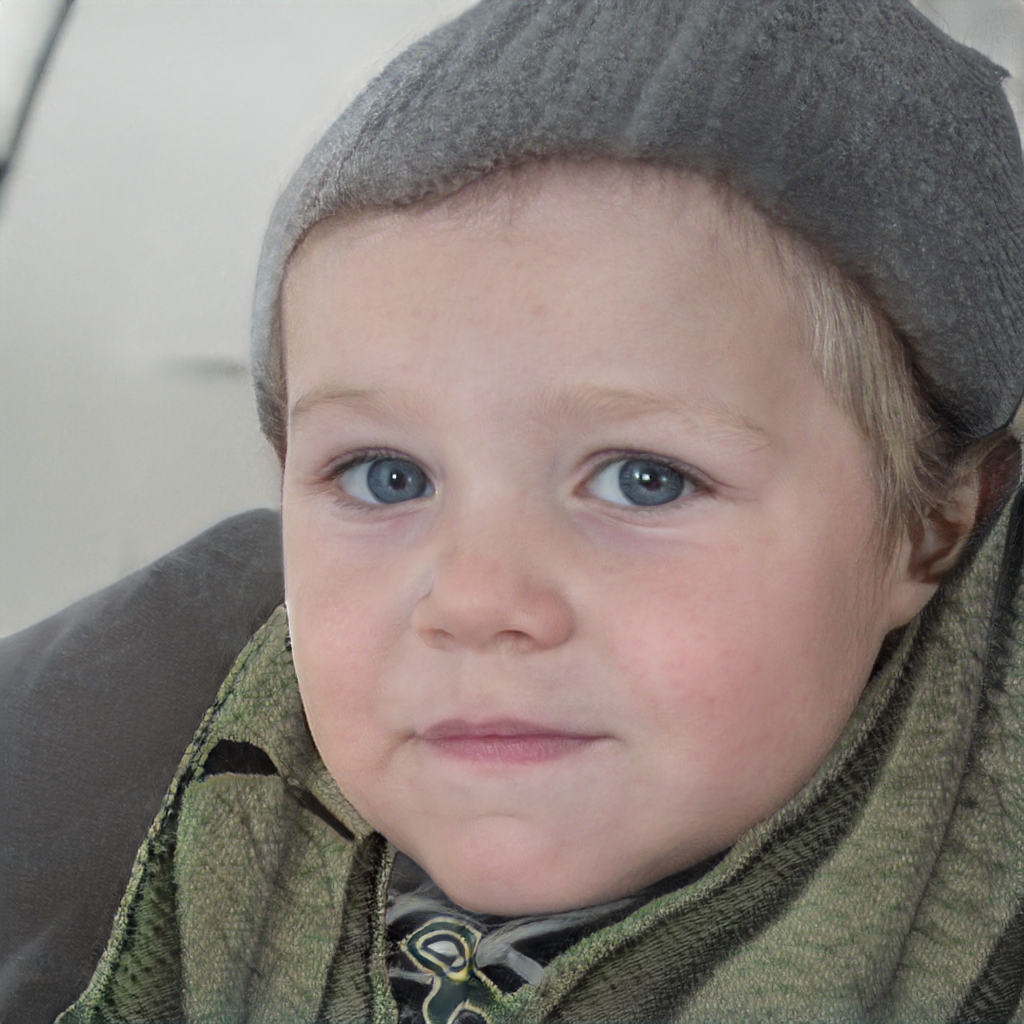
Gender: Male